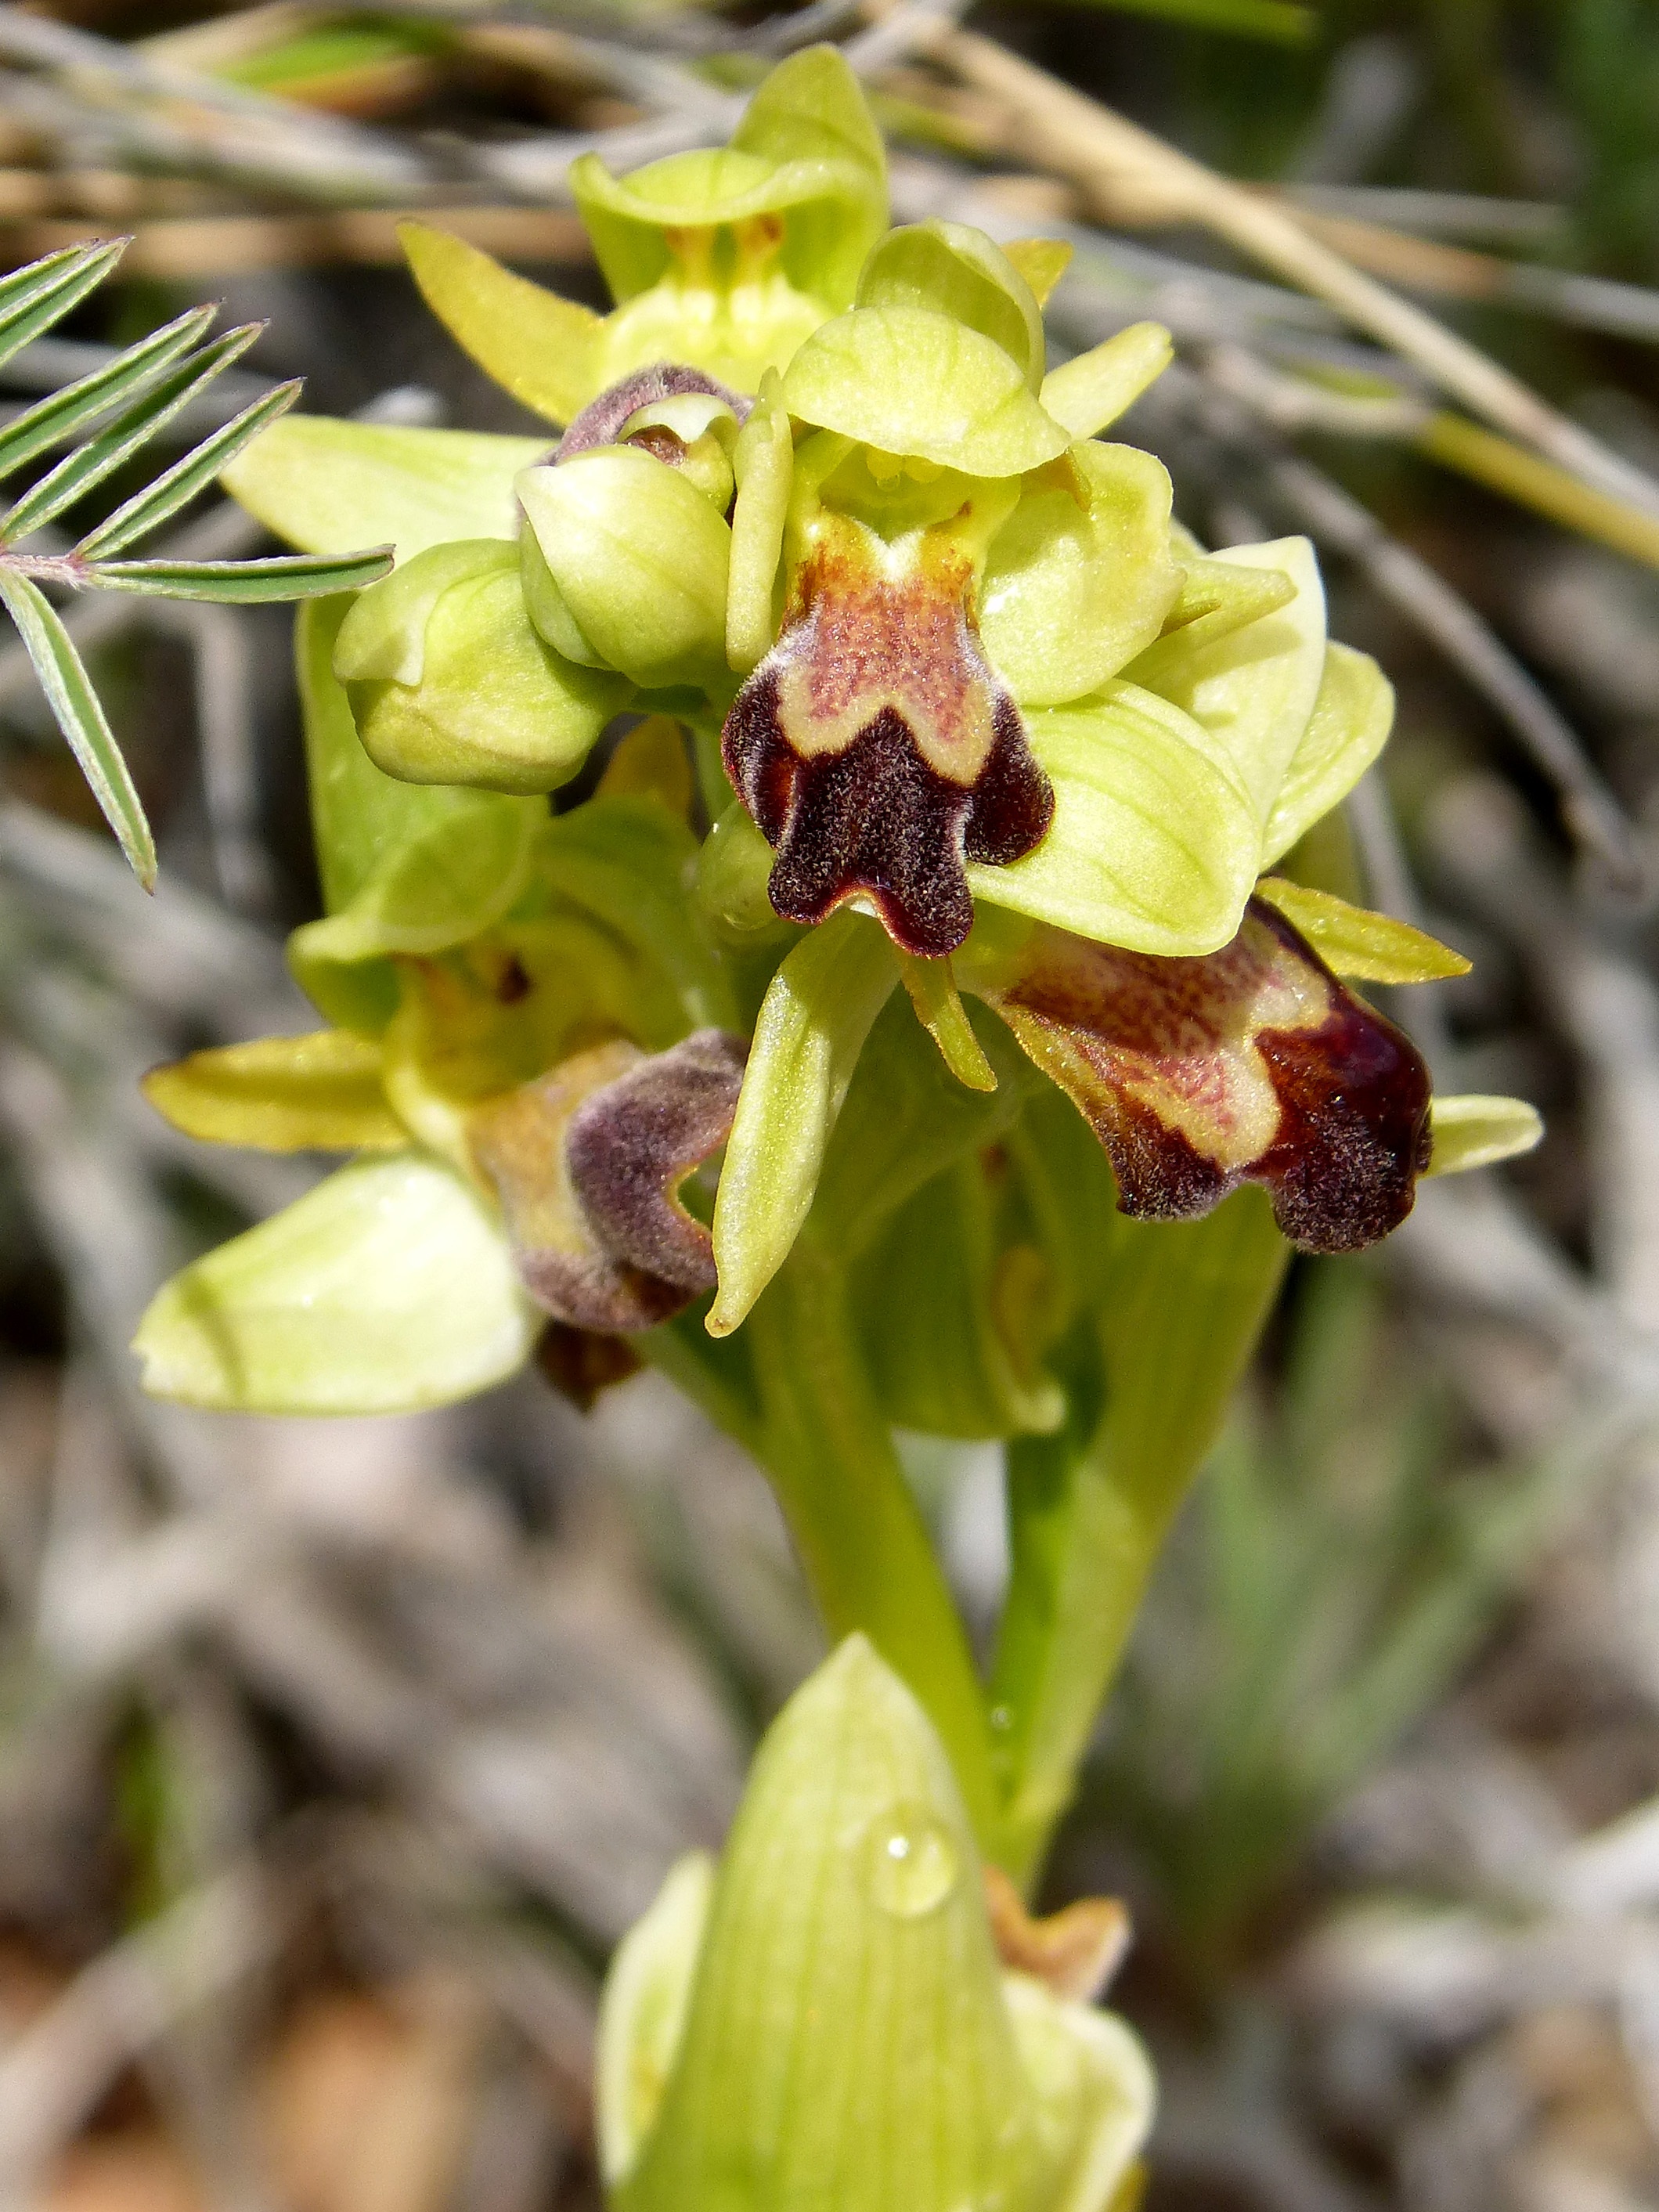
plant, flower, produce, botany, flora, orchid, wildflower, catalunya, ophrys, cypripedium, macro photography, apiary, montsant, priorat, flowering plant, dendrobium, land plant, ophrys fusca